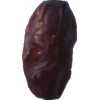
Label: dates